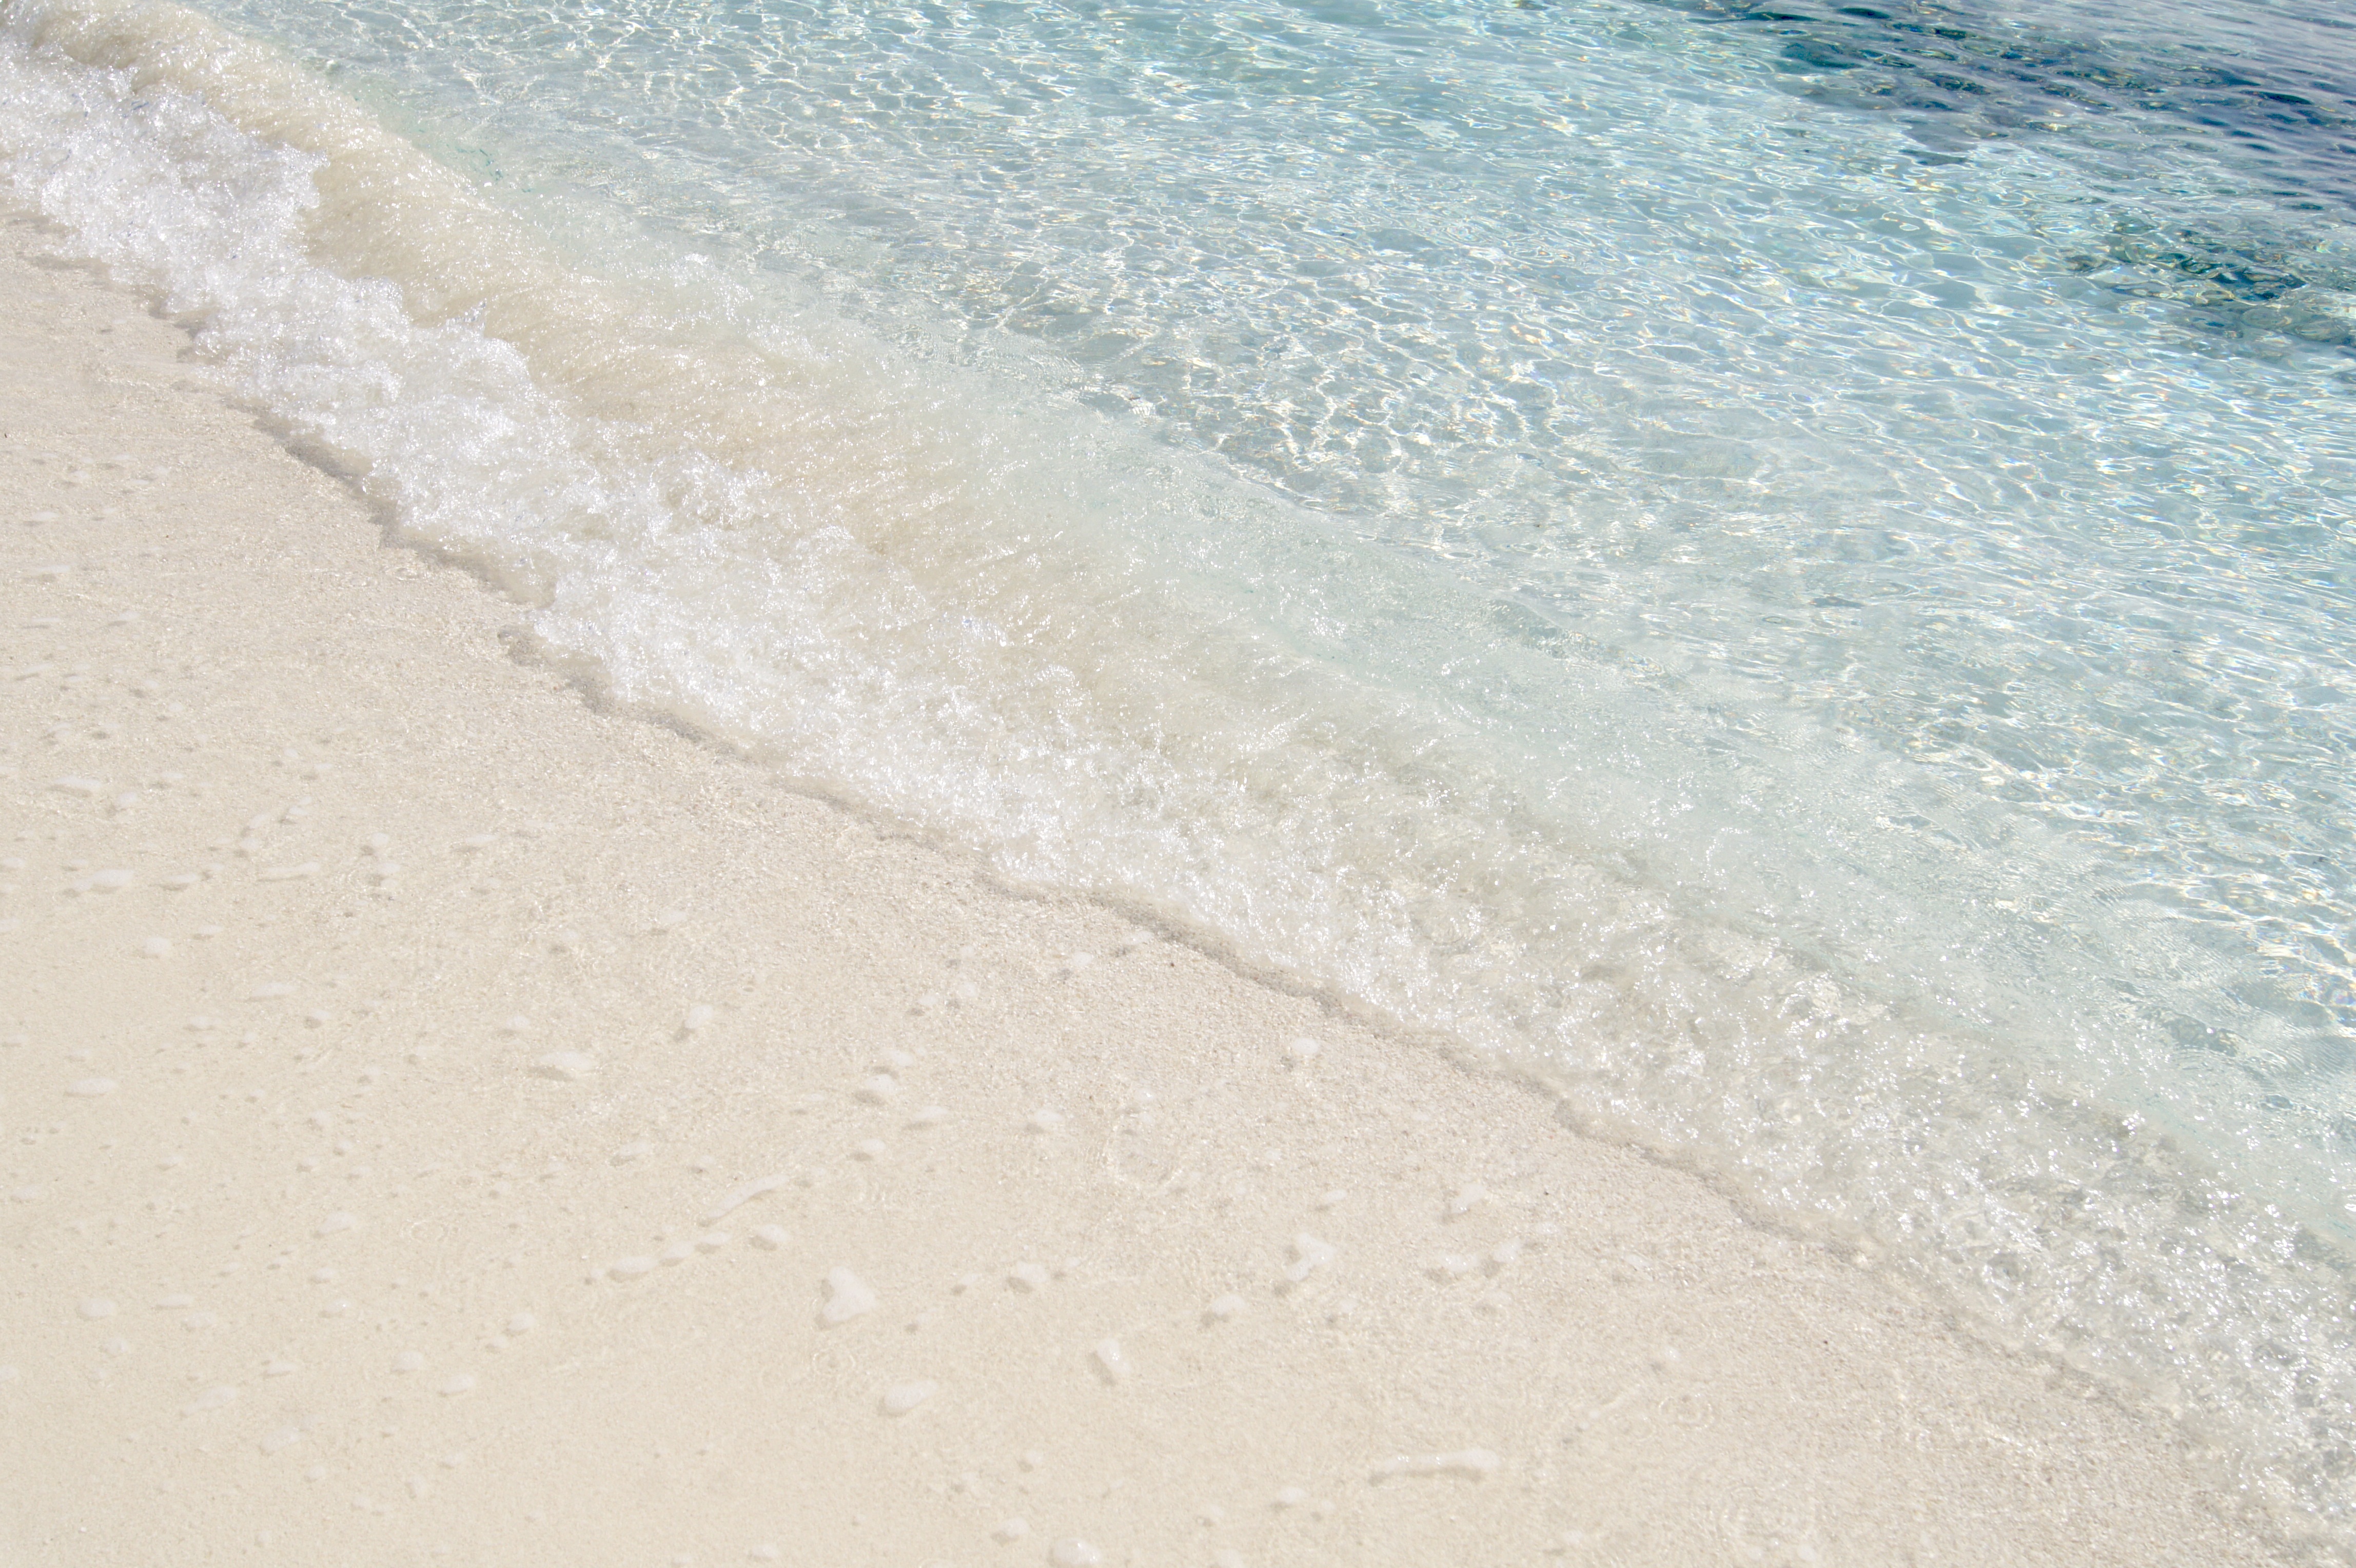
beach, sea, water, sand, ocean, white, wave, island, material, waves, white sandy beach, wind wave